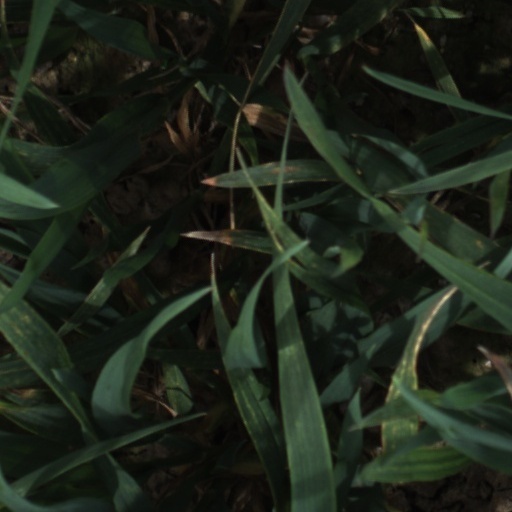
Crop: wheat